Jai Kanhaiya Lal Ki (2021 TV series)

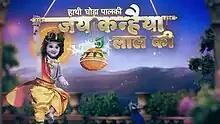

Jai Kanhaiya Lal Ki is an Indian Hindi-language television mythological drama series that premiered on 19 October 2021 on Star Bharat. It is also digitally available on Disney+ Hotstar. A prequel of "RadhaKrishn", the show stars Hazel Gaur, Sumedh Mudgalkar, Mallika Singh, Arpit Ranka and Aditi Sajwan. The series ended on 4 July 2022.